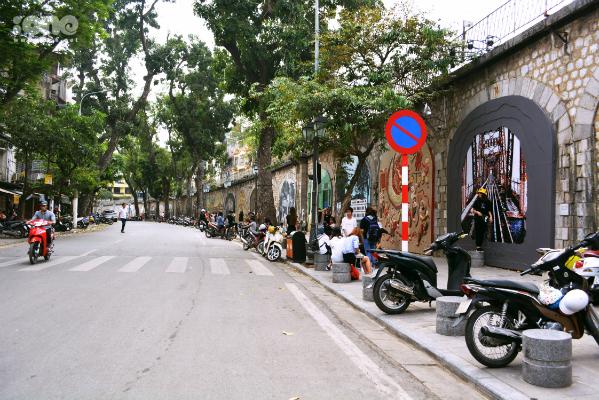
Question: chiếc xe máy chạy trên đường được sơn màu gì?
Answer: sơn màu đỏ